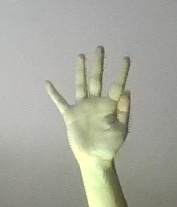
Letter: sheen